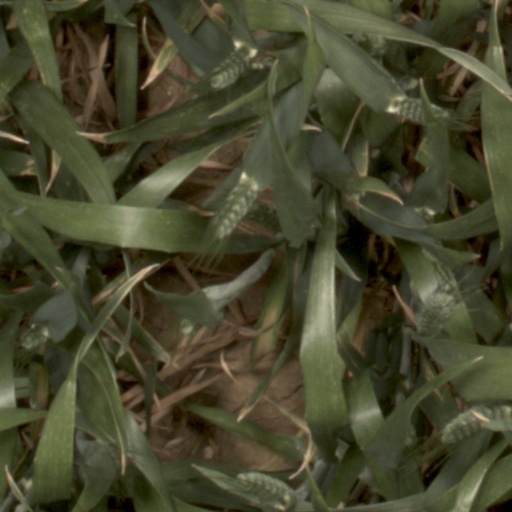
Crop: wheat